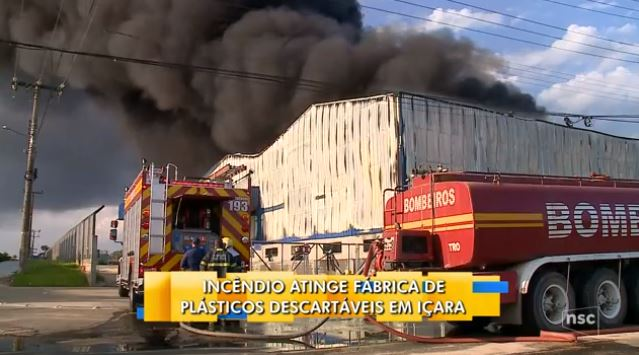
Fire: no
Smoke: yes